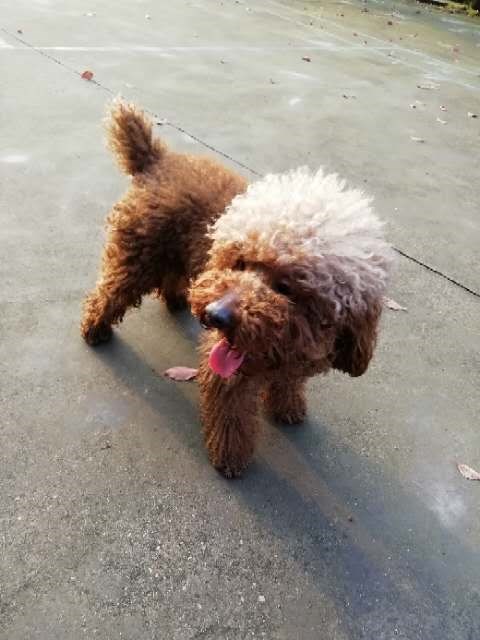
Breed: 7449-n000128-teddy